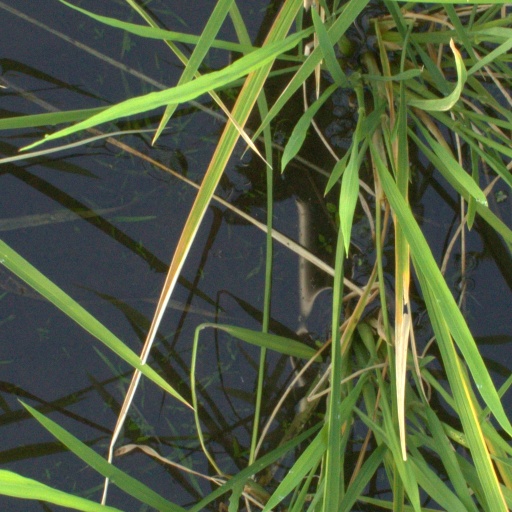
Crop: rice